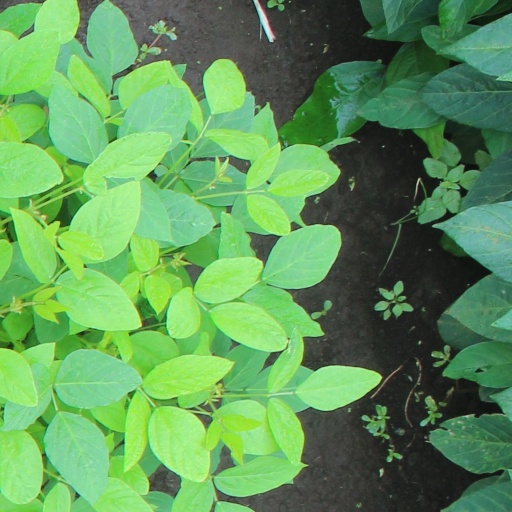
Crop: soybean